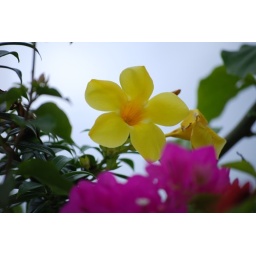
A yellow flower in the middle of a bush of purple flowers.